Ronny Turiaf

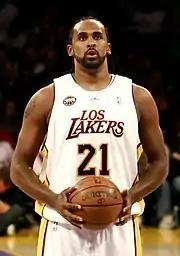
Turiaf in the Los Angeles Lakers uniform. He played for Lakers from 2006 to 2008.

Ronny Turiaf was the 37th overall pick in the 2005 NBA draft to the Los Angeles Lakers, signing a two-year, $1 million contract. After a physical exam conducted by the Lakers just four weeks after the draft, team doctor, John Moe, found an enlarged aortic root in Turiaf's heart. After multiple examinations by other physicians, the Lakers decided that the problem, which was cleared by doctors in both France and the NBA's pre-Draft camp, was serious enough to require surgery. The Lakers were forced to void Turiaf's contract but retained his rights in case he was cleared to play again after the surgery. In addition, the team paid for all the expenses from the surgery. Turiaf underwent the six-hour open-heart surgery on 26 July 2005. His expected recovery time was between six and twelve months.